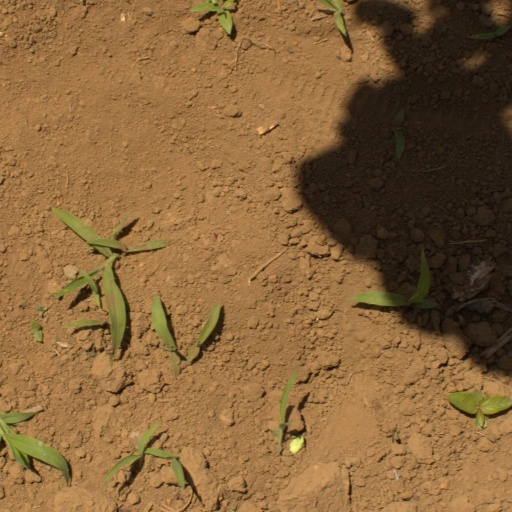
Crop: Jerusalem artichoke